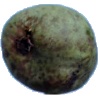
Label: pear_stone